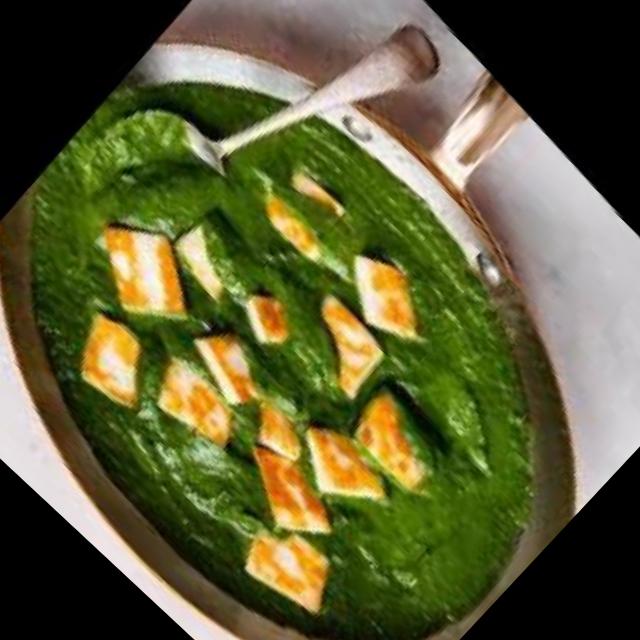
Dish: palak_paneer